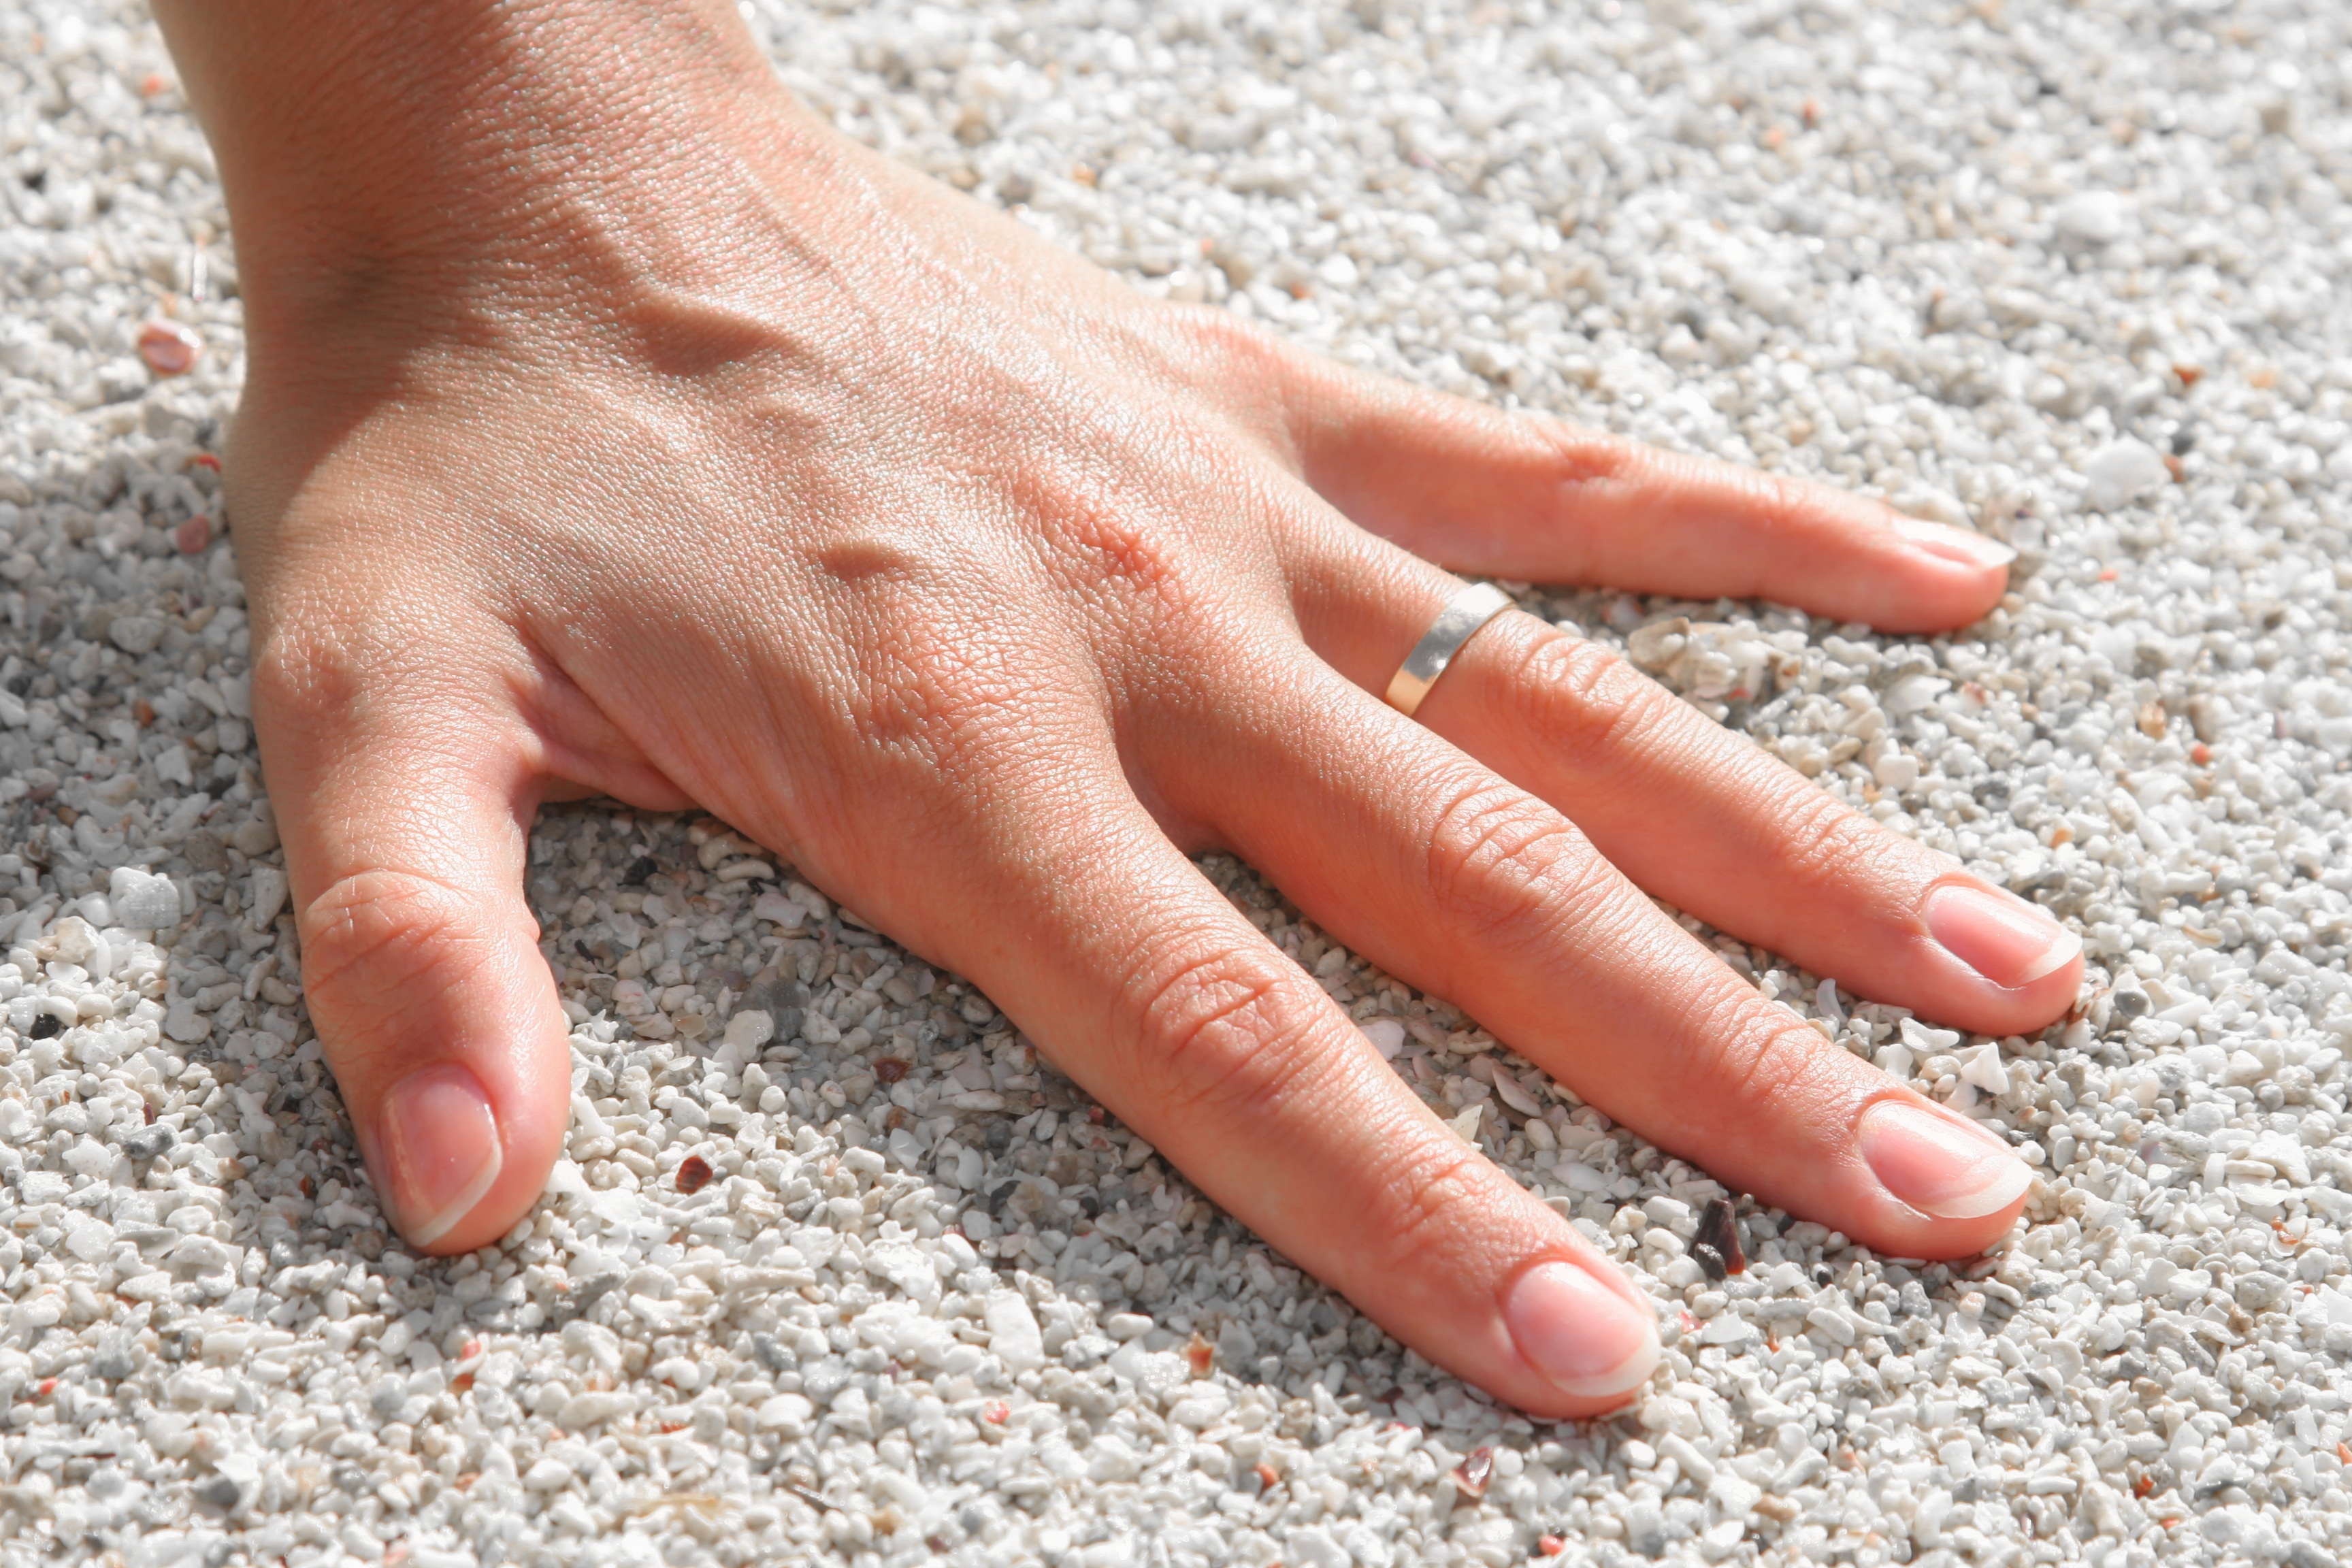
hand, ring, leg, pattern, finger, nail, manicure, human body, fingers, pebbles, skin, toe, cosmetics, nail care